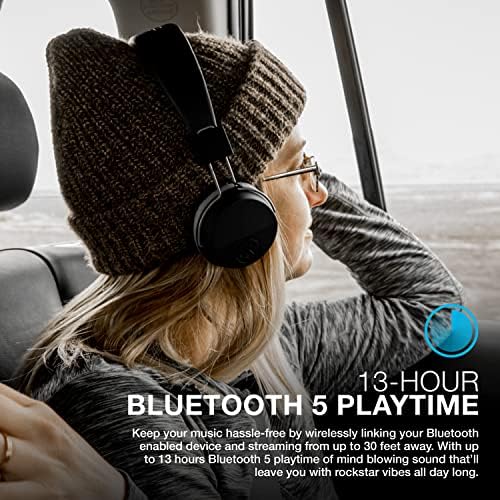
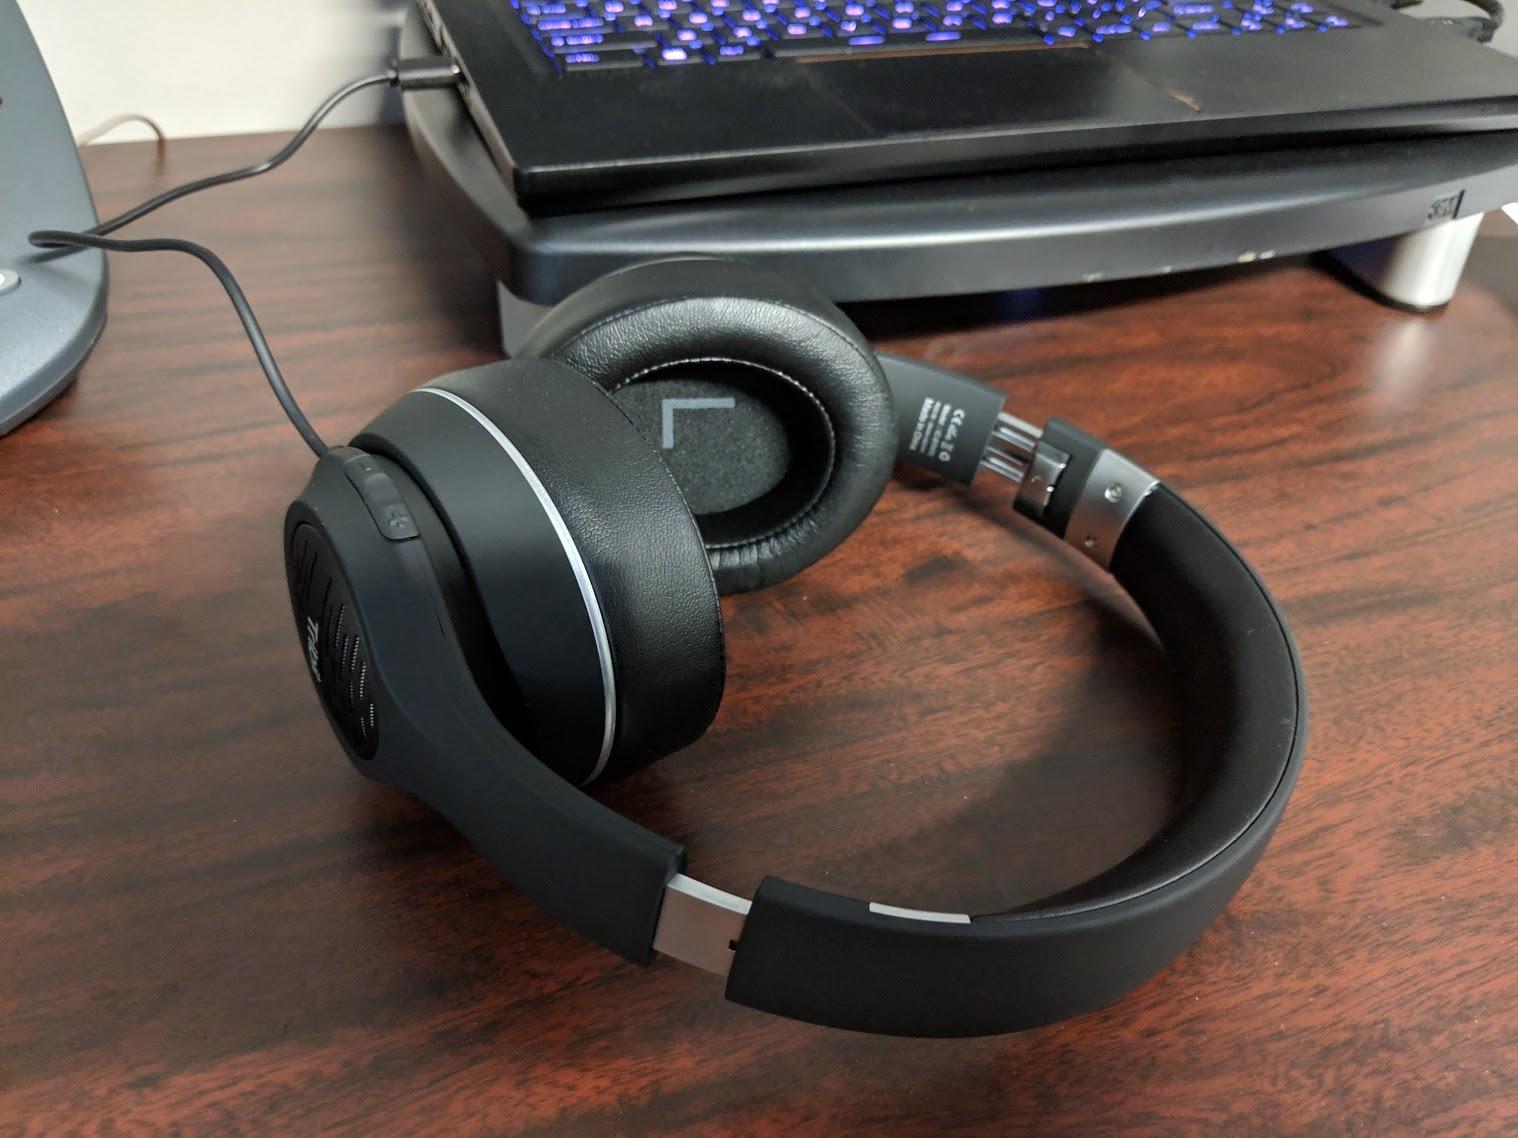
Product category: headphones
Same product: no